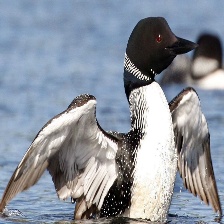
Species: COMMON LOON
Scientific name: GAVIA IMMER